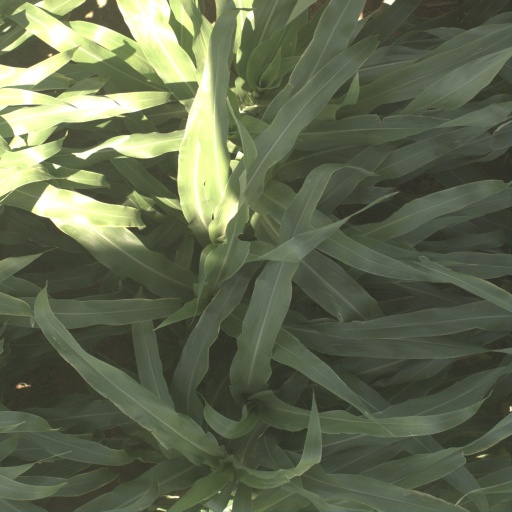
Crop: sorghum